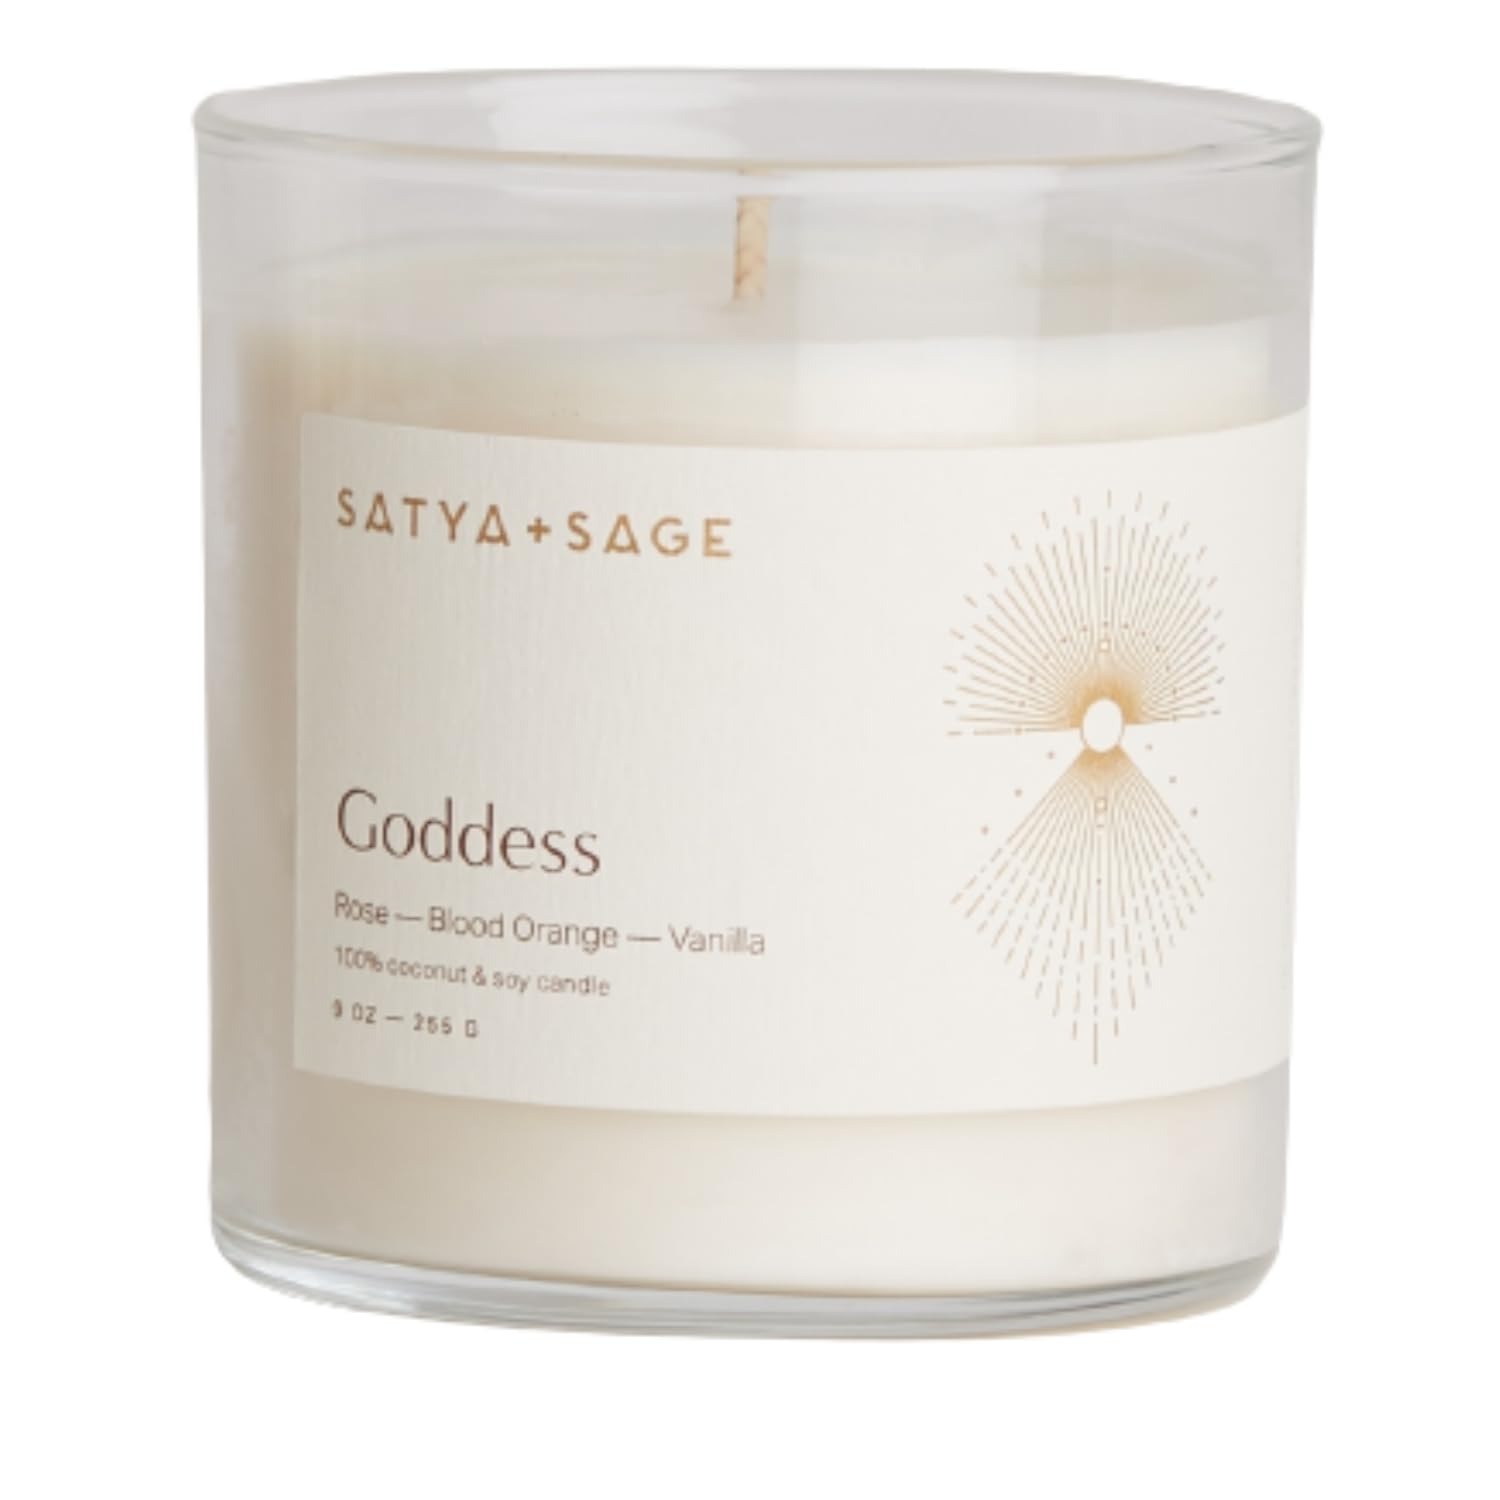
Item Name: Satya+Sage Luxury Aesthetic Scented Candle (Goddess, 9oz – Rose Petal, Fig, 50 Hours) | All Natural, Non-Toxic Coconut and Vegan Soy Wax w/Essential Oils for Massage, Relaxation | Hand Poured in USA
Bullet Point 1: ✔️ GODDESS SCENT, ROSE PETAL, FIG, 9OZ – Goddess from Satya + Sage has rich rose petal notes thhat are enhanced slightly by the freshness of fig. Juicy and brights notes of sweet blood orange.. This 9oz candle jar will burn for UP TO 50 HOURS of olfactory enjoyment.
Bullet Point 2: ✔️ SAFE FOR YOU AND THE ENVIRONMENT – At Satya + Sage, we use only all-natural and non-toxic ingredients so that what you burn in your space won’t have negative health impacts. Our candles are made from vegan coconut and soy wax, with a cotton wick, and are always dye, zinc, and phthalate free. Our packaging is made from FSC certified material for minimal impact on our forests, and our jars are 100% recyclable and refillable glass.
Bullet Point 3: ✔️ PREMIUM-GRADE ESSENTIAL OIL FRAGRANCES – We do not believe in harmful chemical fragrances that can harm you and those you love. That’s why all of our candles are scented with a combination of safe synthetics and essential oils blends, for a cleaner burn and for peace of mind. Our scents contain a mixture of naturally derived ingredients such as essential oils, natural isolates and extracts as well as clean synthetic materials.
Bullet Point 4: ✔️ COTTON WICK – All Satya + Sage candles are created with a 100% cotton wick. Cotton wicks are better than wood wicks because they work well with all types of wax. They are easy to light and relight the wick, and you can rest assured our wicks are not dipped in lead, like some candles. Be sure to keep your wick trimmed appropriately for best performance (see below).
Bullet Point 5: ✔️ A CANDLE WITH INTENTION – The Satya + Sage promise is to stay true and intentional with each product. Our self-care inspired line of handmade, eco-friendly candles and home fragrance products and aromas are formulated to remind you to slow down, uplift yourself, and create your own sacred space.
Product Description: Lifestyle
Value: 9.0
Unit: Ounce

Price: 38.49